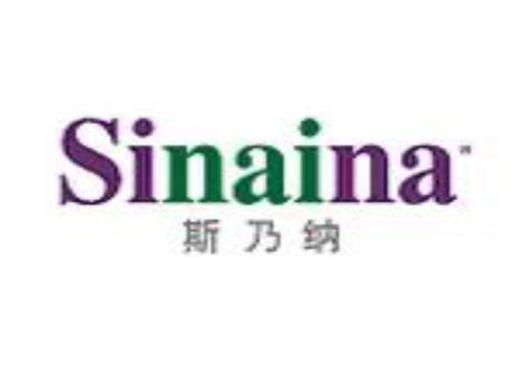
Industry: Clothes